The Allegory of Love

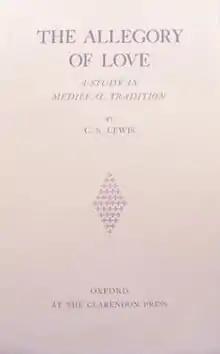
First edition (publ. Clarendon Press)

The Allegory of Love: A Study in Medieval Tradition (1936), by C. S. Lewis, is an exploration of the allegorical treatment of love in the Middle Ages and the Renaissance, which was published on 21 May 1936.